National Monetary Commission

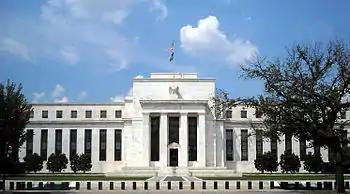
The Eccles Building in Washington, D.C., which serves as the Federal Reserve System's headquarters.

The Commission issued 30 reports (1909-1912) that provided a detailed and authoritative survey of banking systems of the late 19th and early 20th centuries. The reports examine such topics as U.S. financial laws; U.S. state banking statutes; Canadian banking history; and the banking and currency systems of England, France, Germany and other nations.